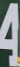
Number: 4